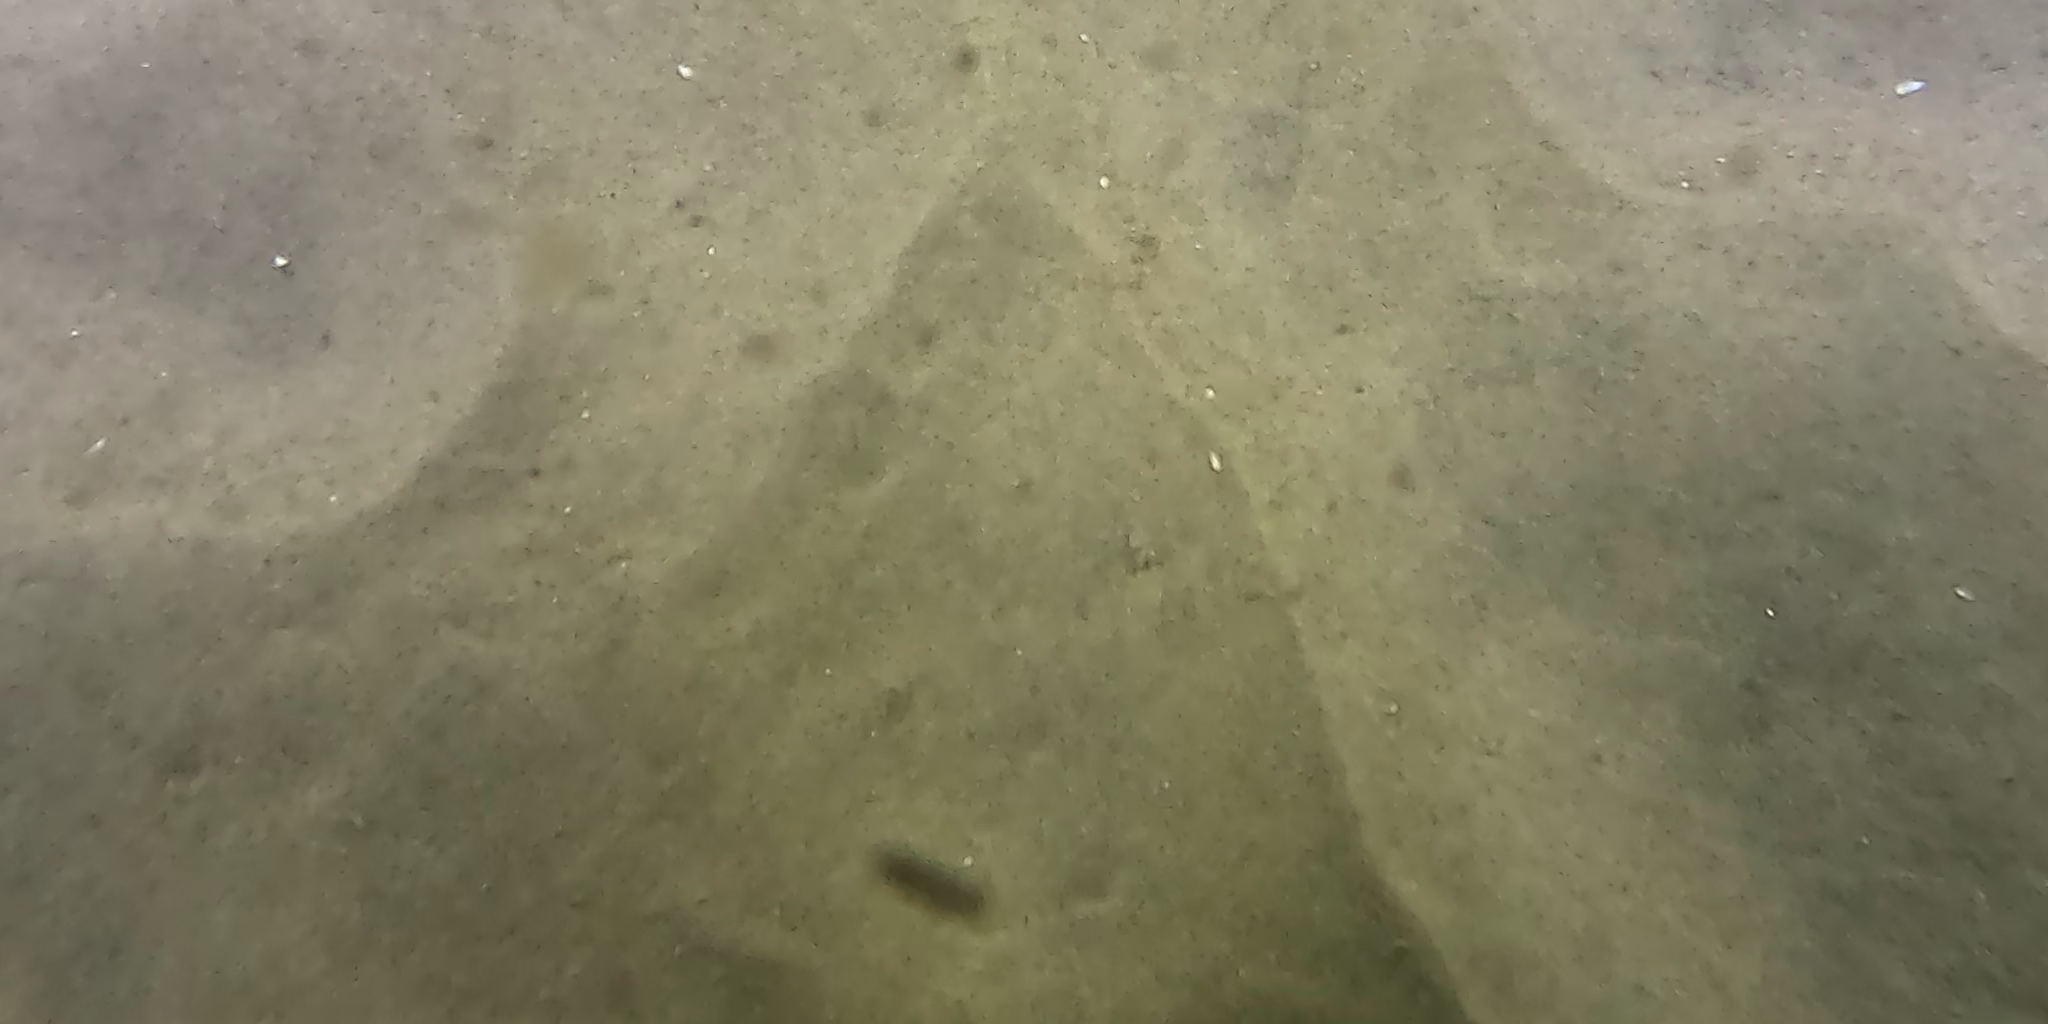
Seabed habitat: sand